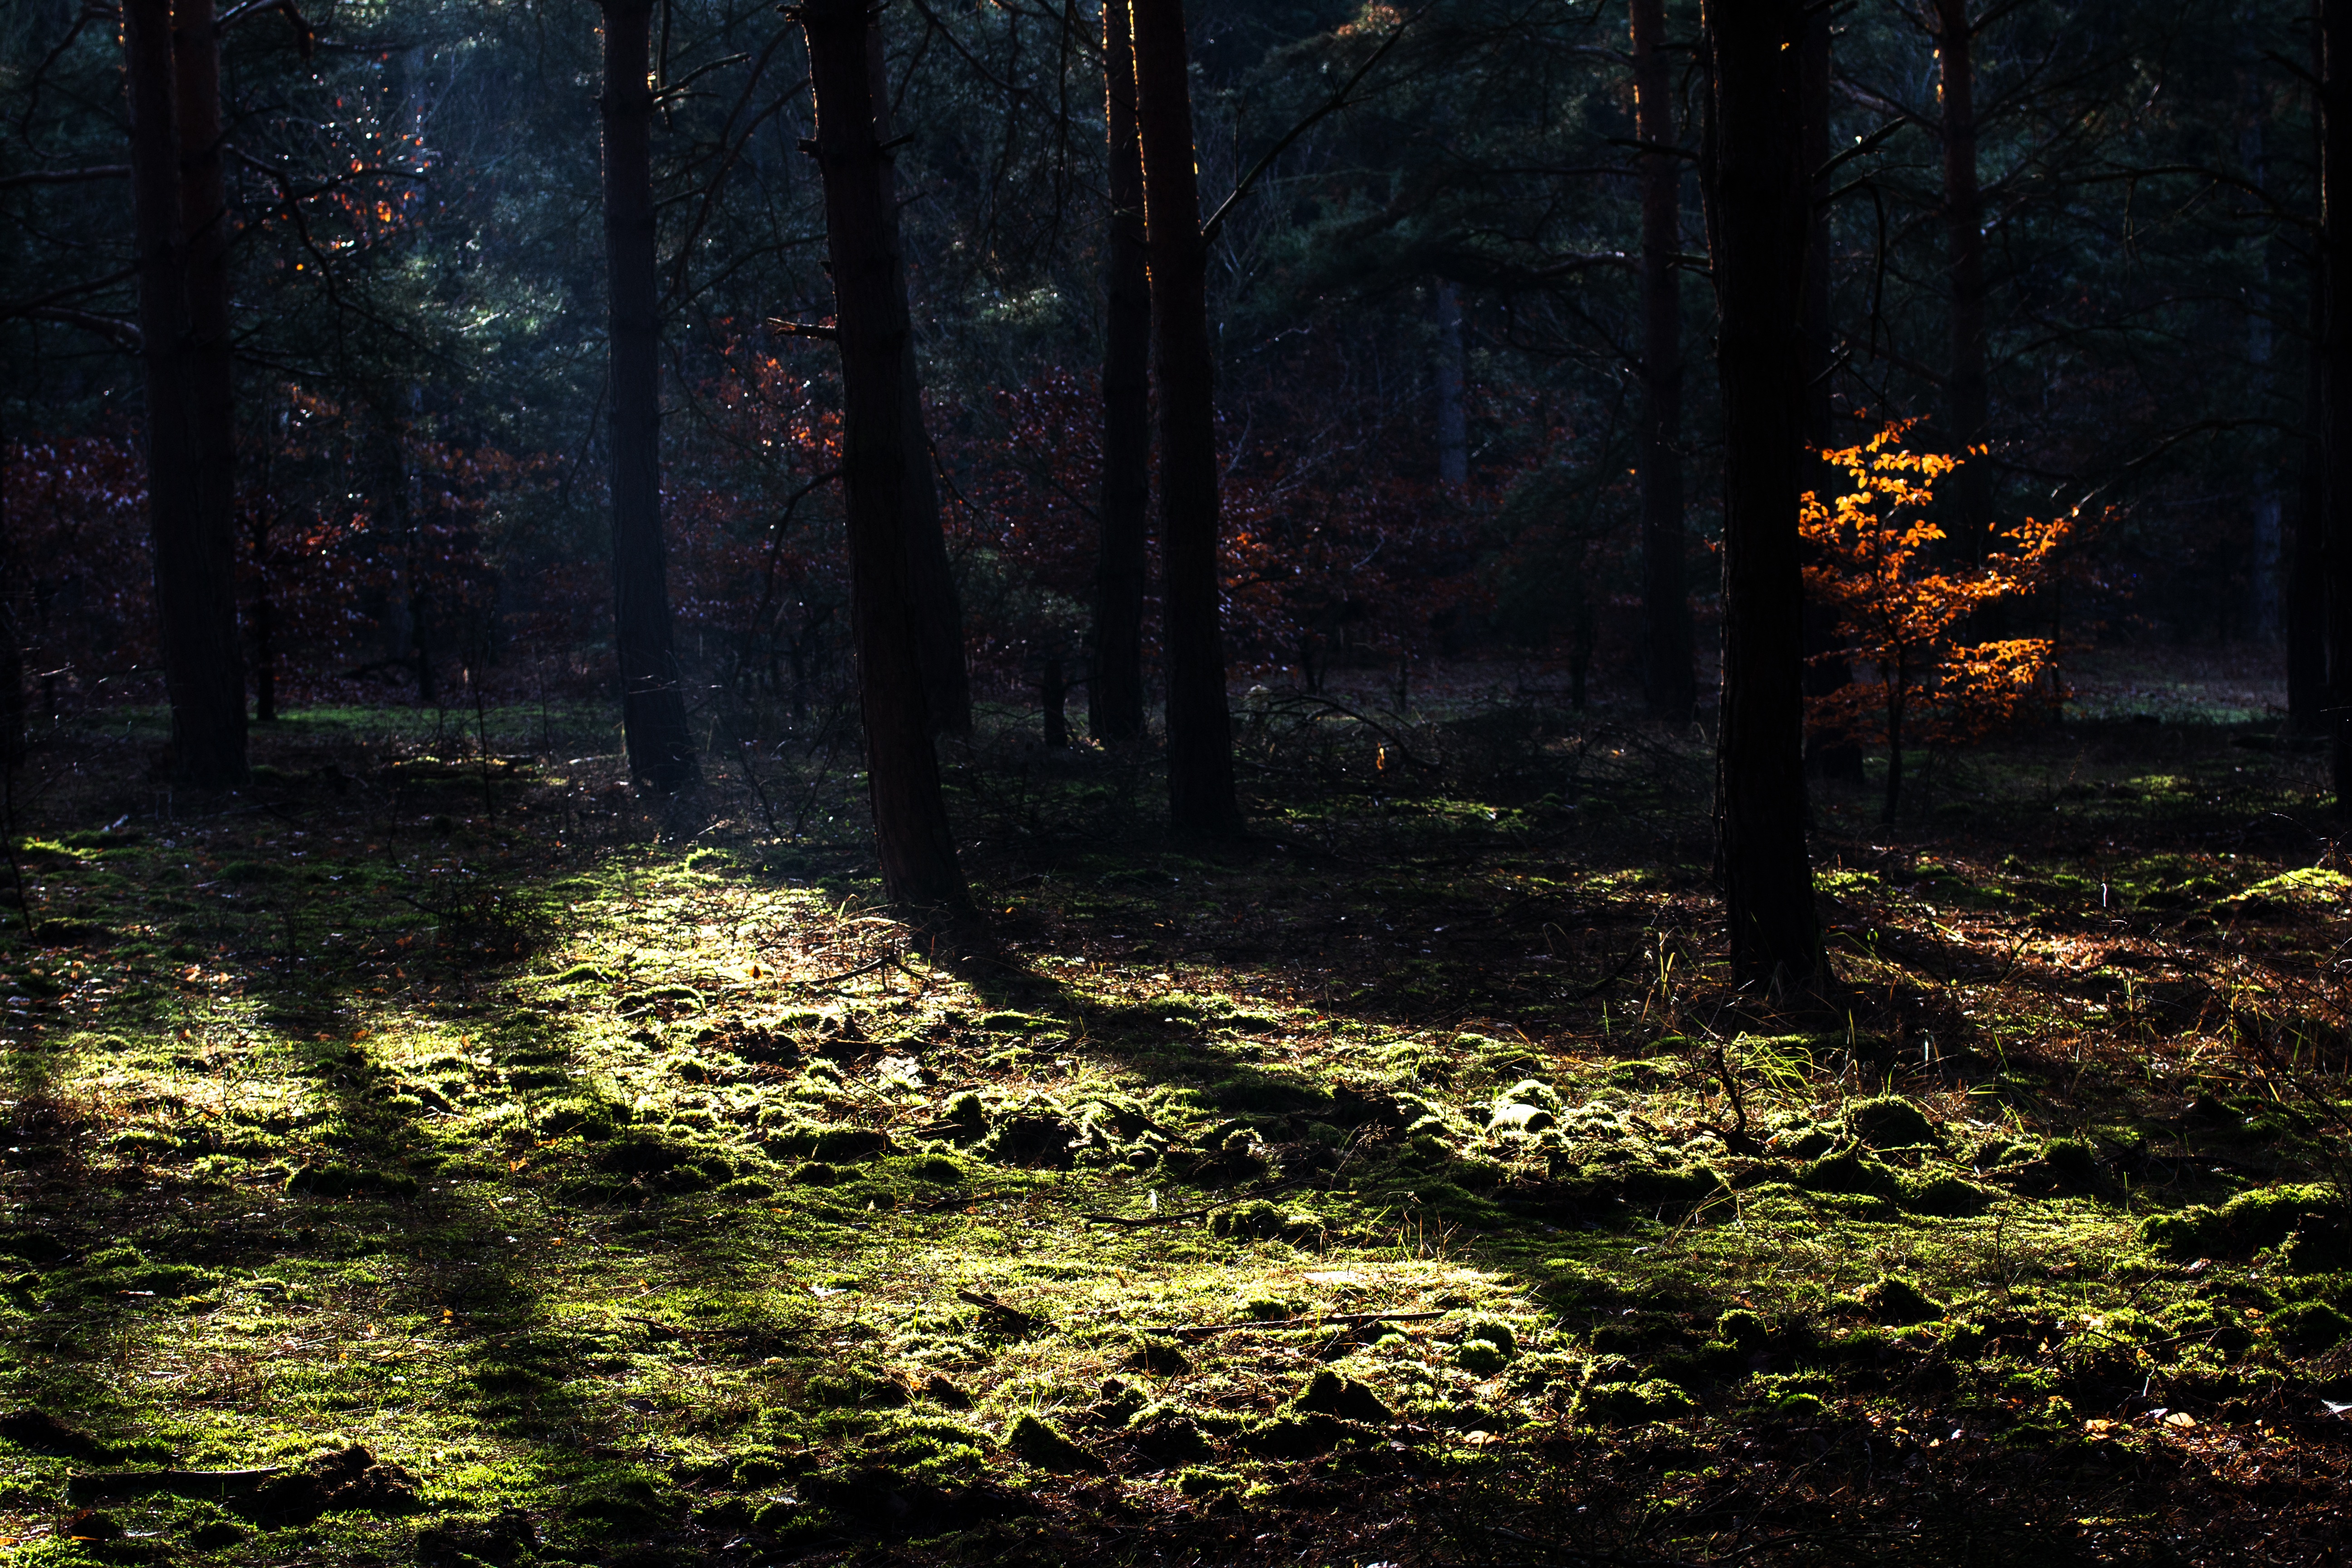
tree, nature, forest, wilderness, branch, light, plant, sunlight, morning, leaf, green, autumn, darkness, lighting, season, light beam, woodland, habitat, ecosystem, natural environment, geographical feature, atmospheric phenomenon, woody plant